Continuation War

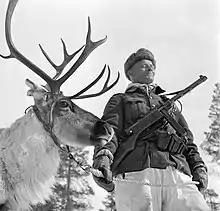
Finnish Sámi soldier Rájá-Jovnna with a reindeer in Lapland. Reindeer were used in many capacities, such as pulling supply sleighs in snowy conditions.

The Soviet order to withdraw from Vyborg came too late, resulting in significant losses in materiel, although most of the troops were later evacuated via the Koivisto Islands. After suffering severe losses, the Soviet 23rd Army was unable to halt the offensive, and by 2 September the Finnish Army had reached the old 1939 border. The advance by Finnish and German forces split the Soviet Northern Front into the Leningrad Front and the Karelian Front on 23 August. On 31 August, Finnish Headquarters ordered II and IV Corps, which had advanced the furthest, to halt their advance along a line that ran from the Gulf of Finland via Beloostrov–Sestra–Okhta–Lembolovo to Lake Ladoga. The line ran past the former 1939 border, and approximately from Leningrad; a defensive position was established along this line. On 30 August, the IV Corps fought the Soviet 23rd Army in the Battle of Porlampi and defeated them on 1 September. Sporadic fighting continued around Beloostrov until the Soviets evicted the Finns on 5 September. The front on the Isthmus stabilised and the siege of Leningrad began on 8 September.